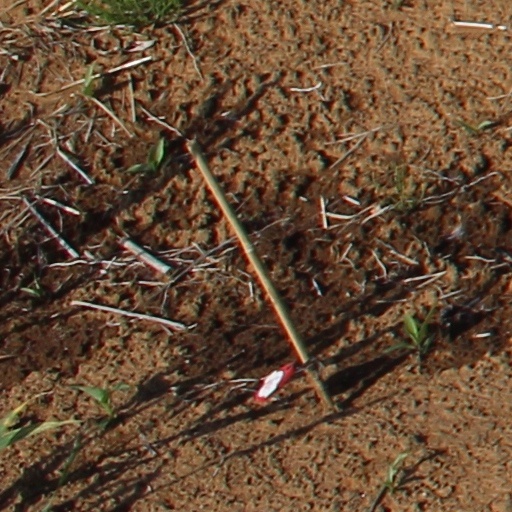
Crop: wheat